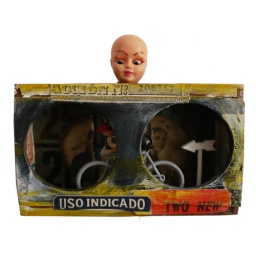
Assembly and installation in wooden box.Other objects recycling, vintage plastic objects, paper and acrylics.measures: 7 cm X11cm X 3cmSOLD